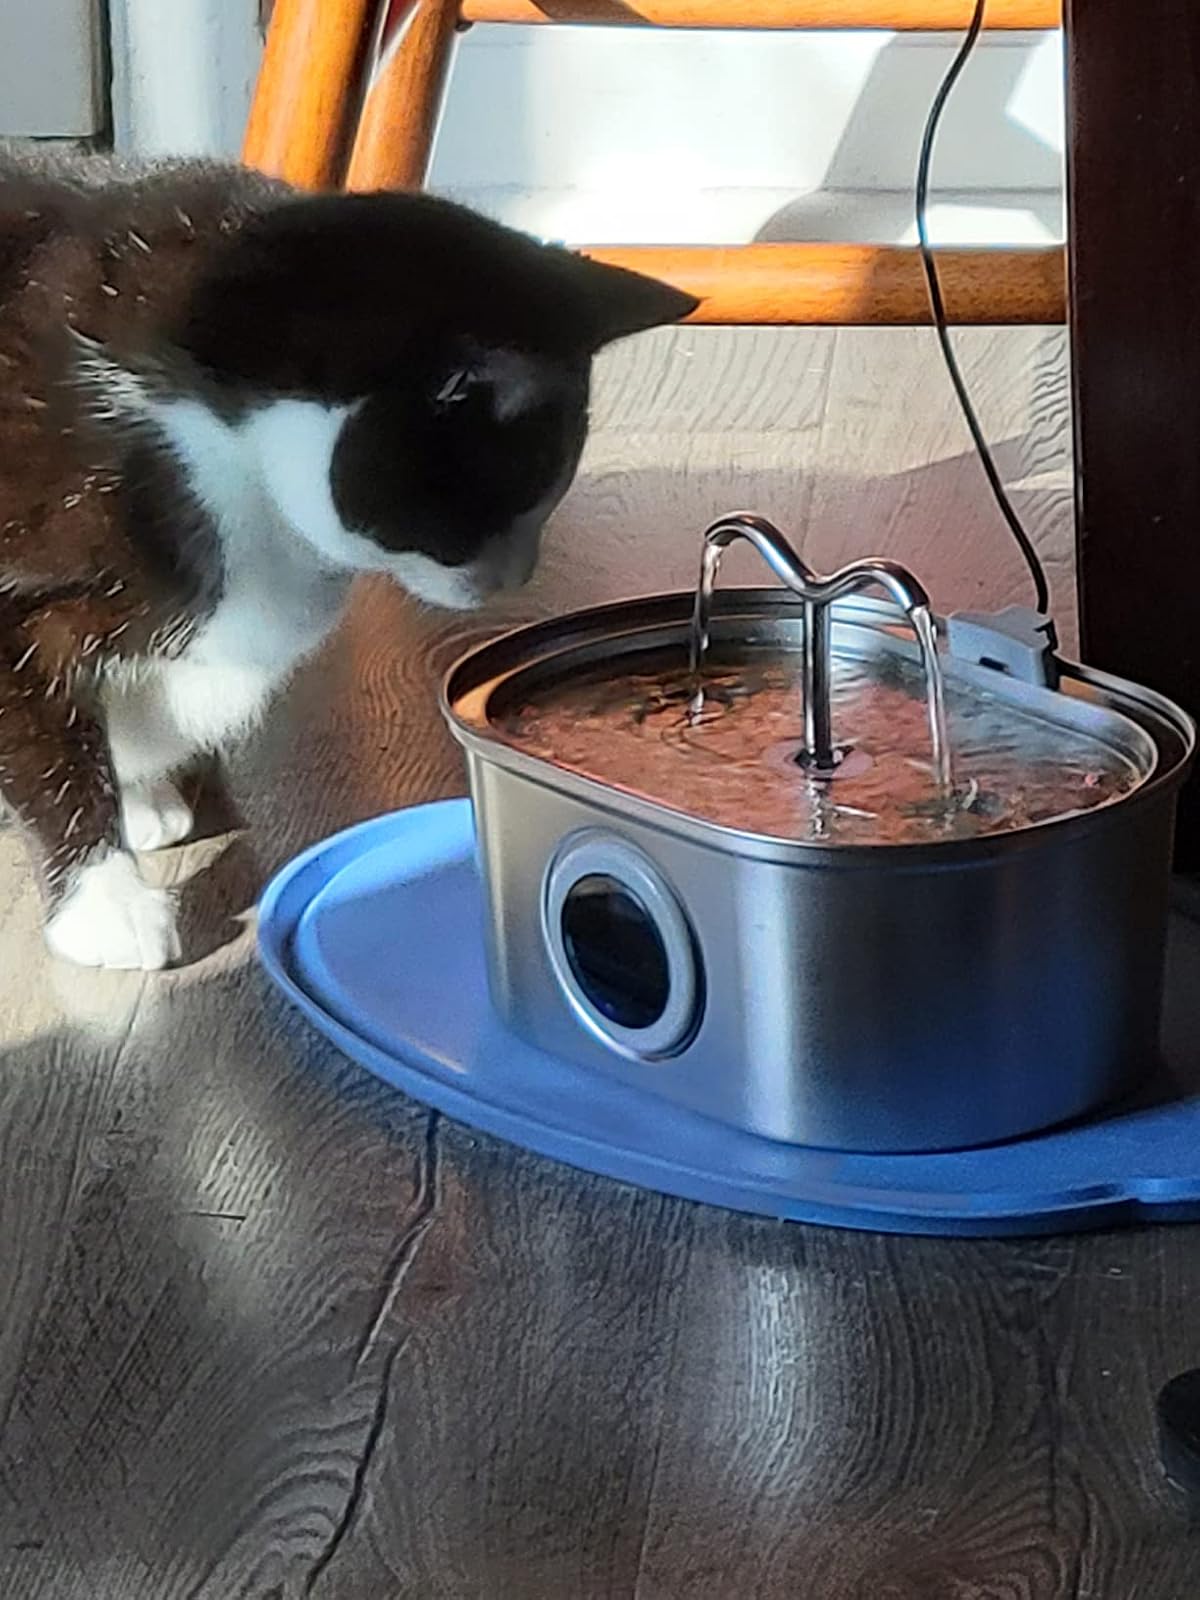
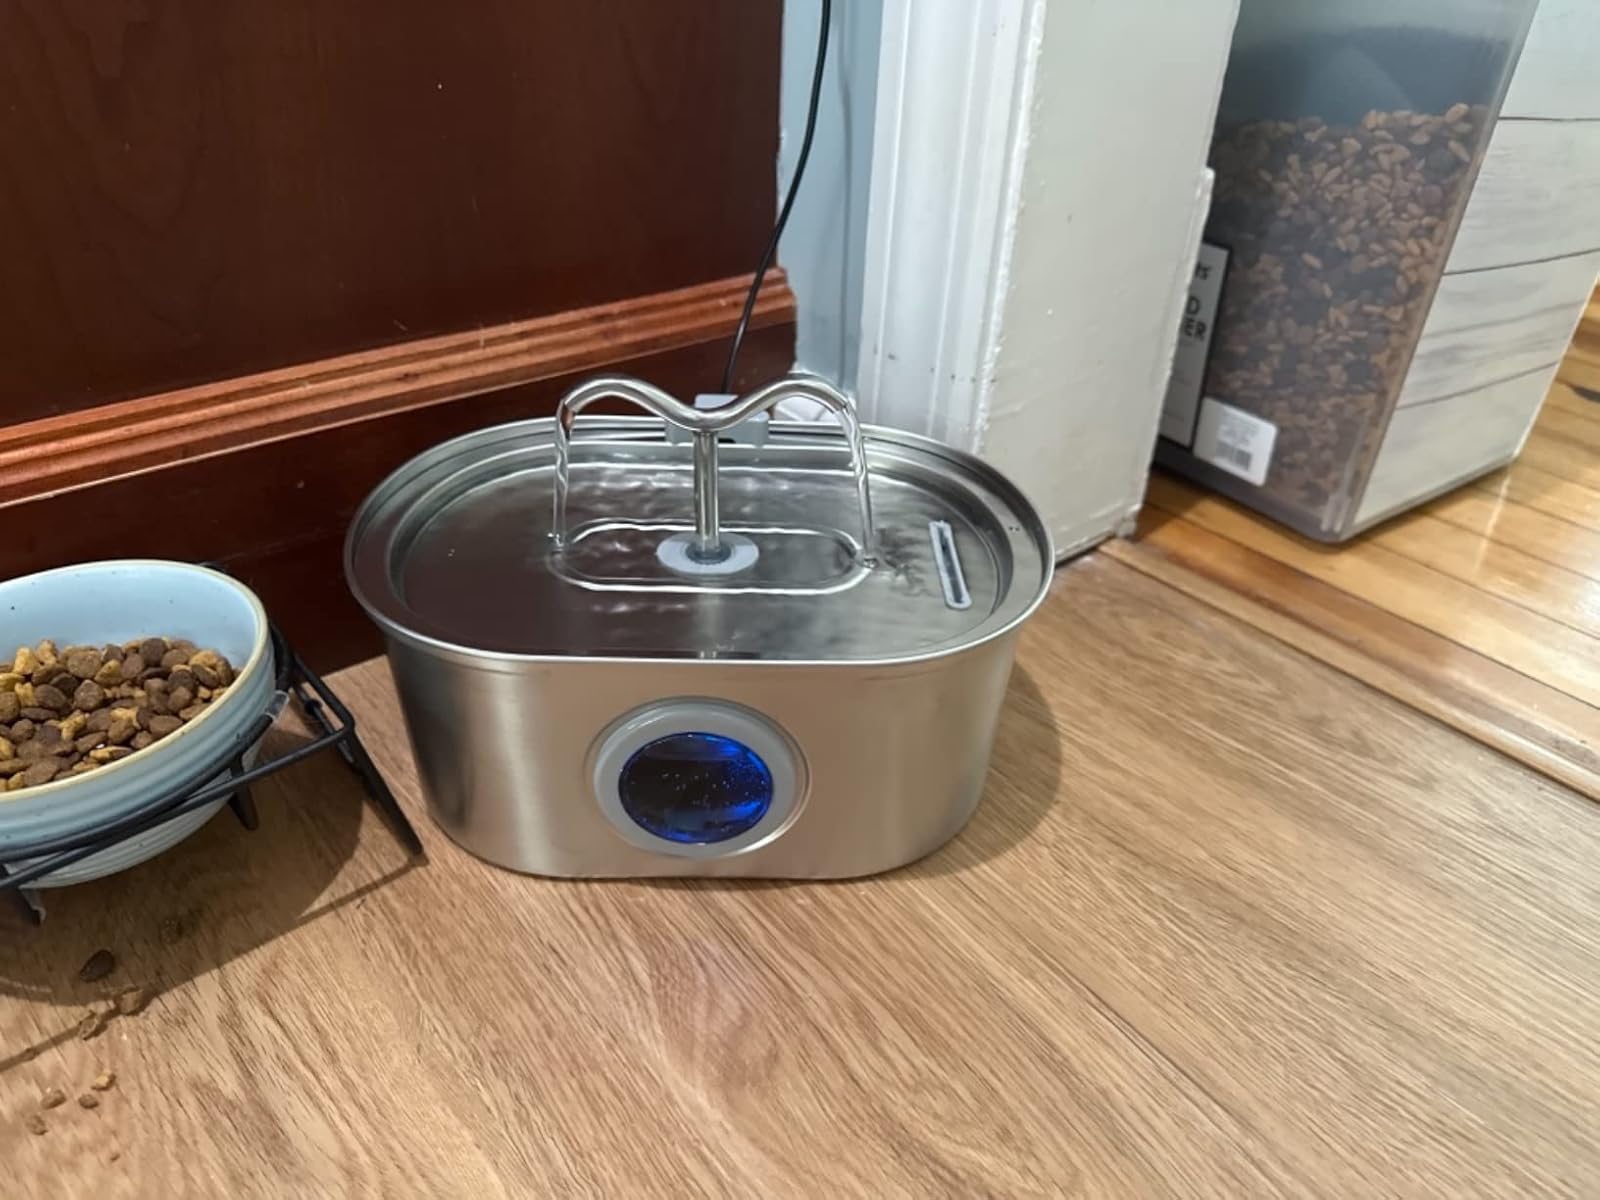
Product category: items_bowl
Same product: yes